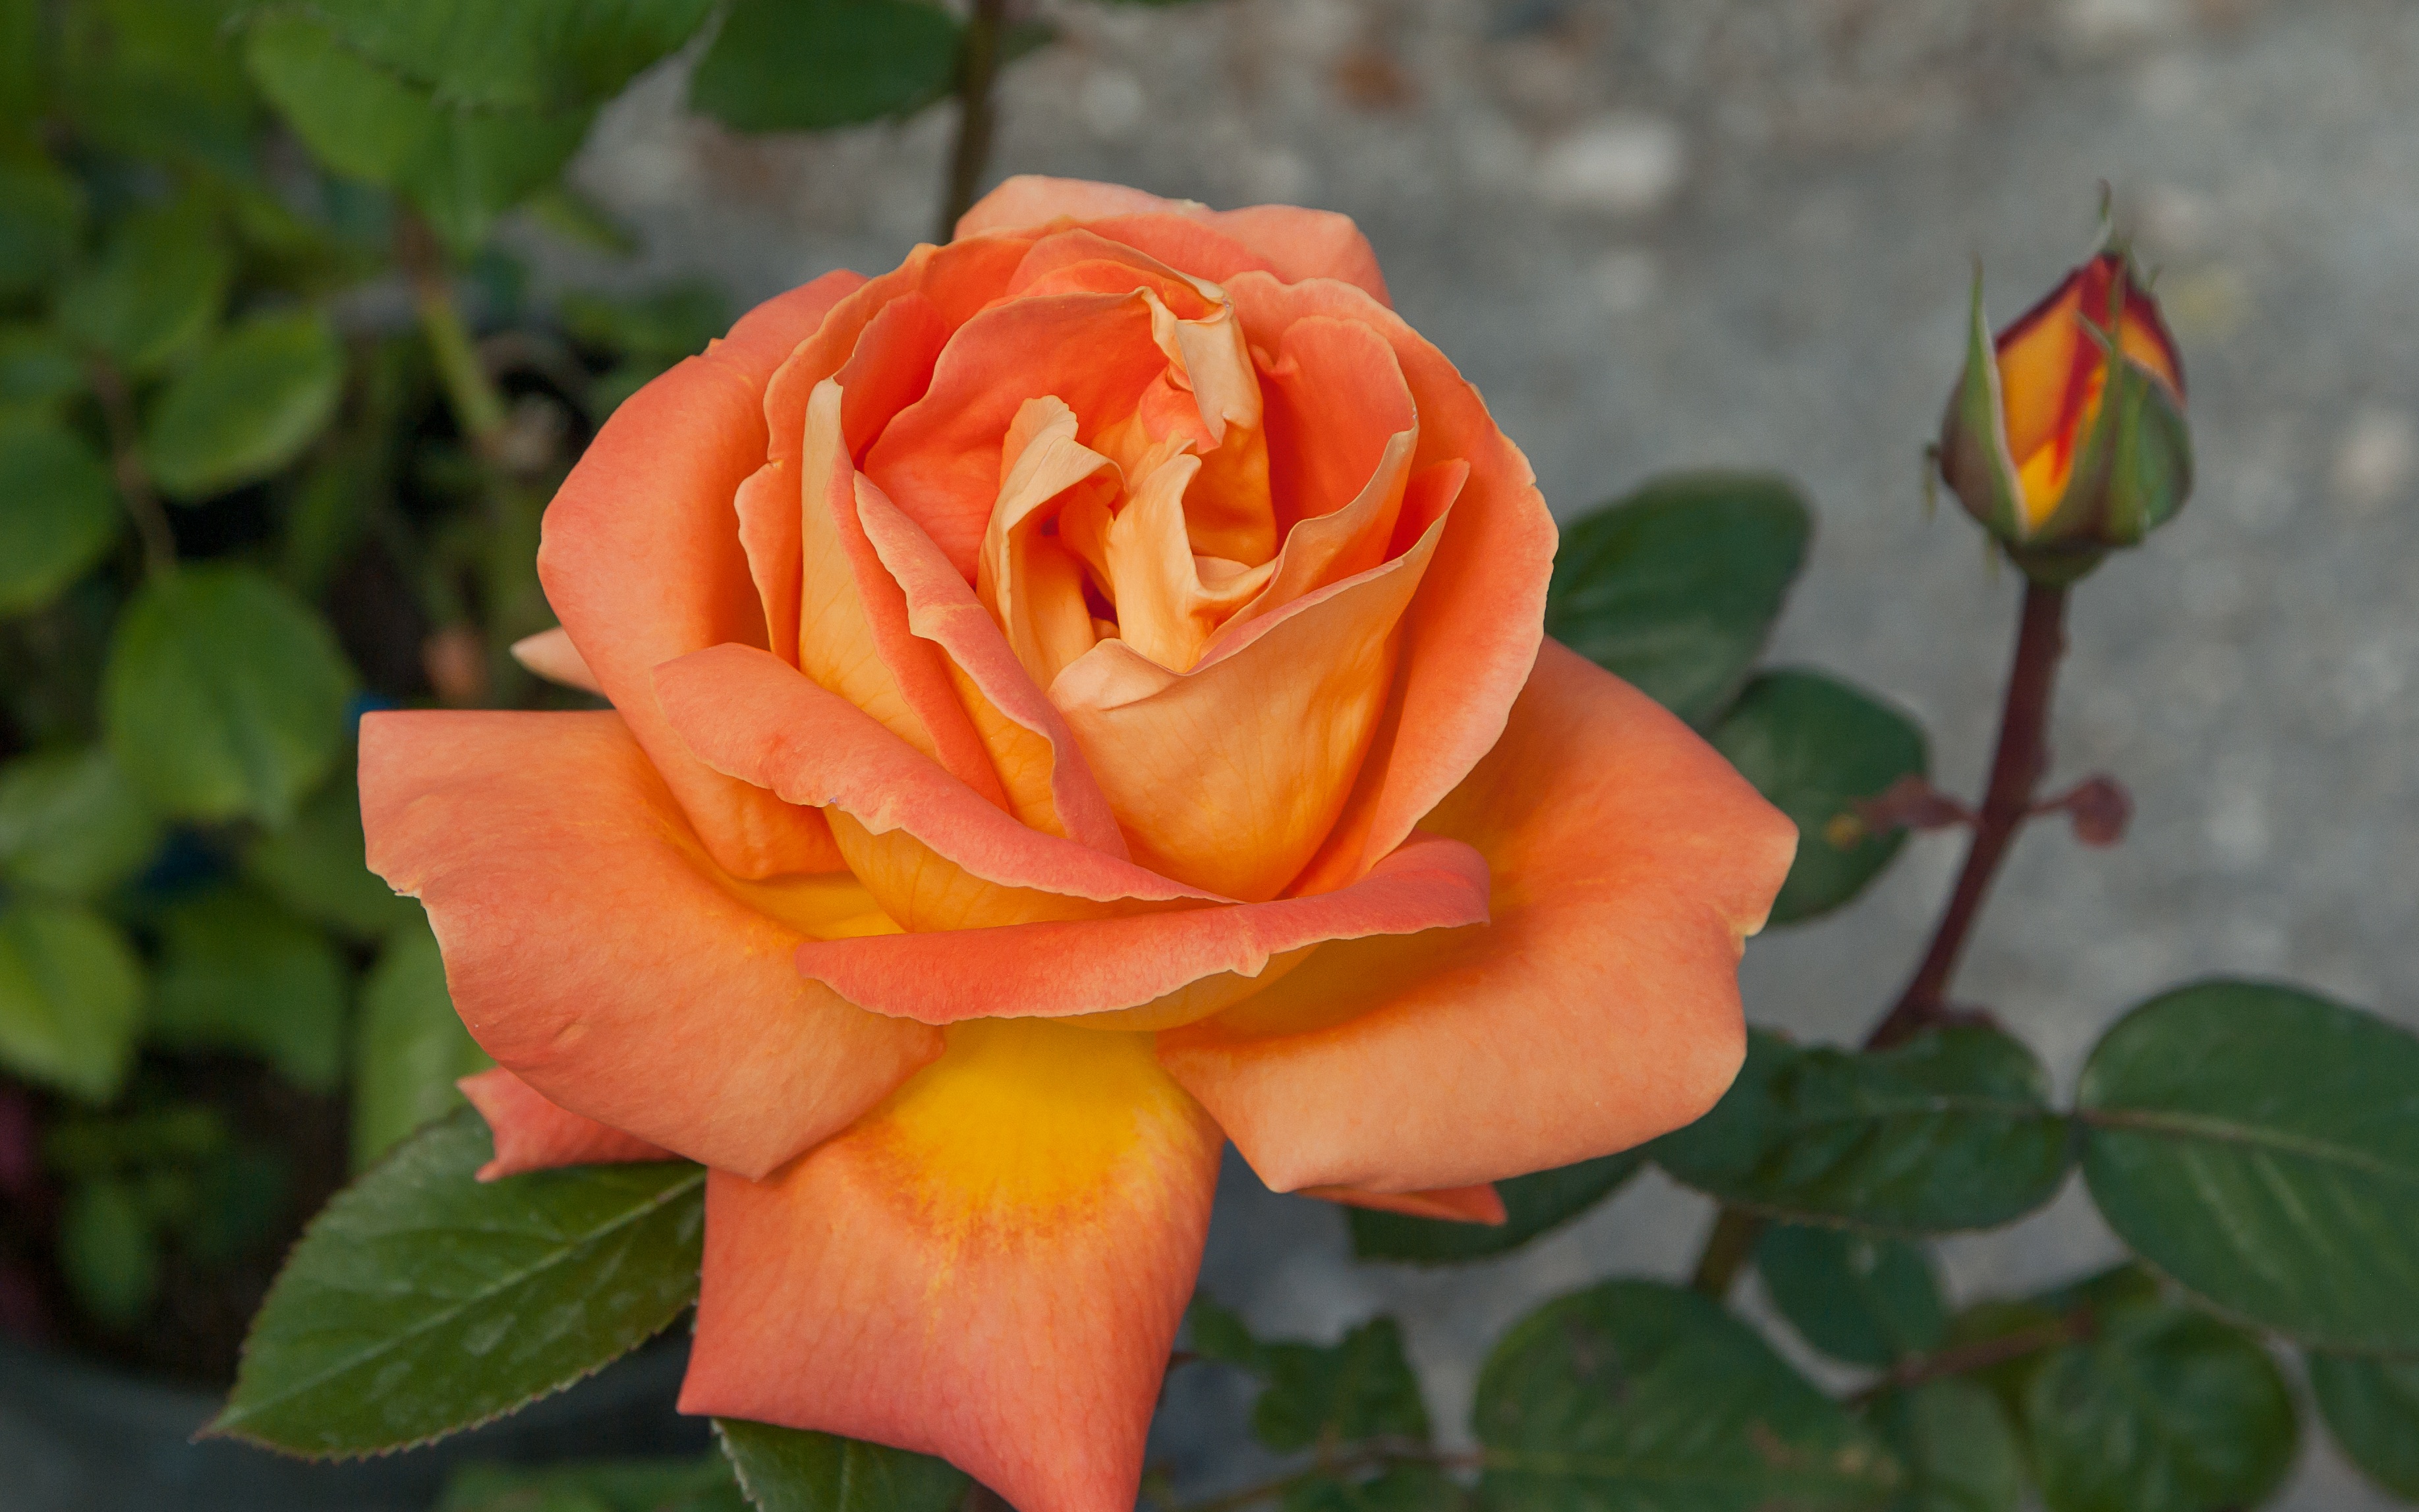
plant, flower, petal, rose, yellow, pink, flora, button, bud, floribunda, macro photography, flowering plant, garden roses, rose family, plant stem, land plant, rose order, austrian briar